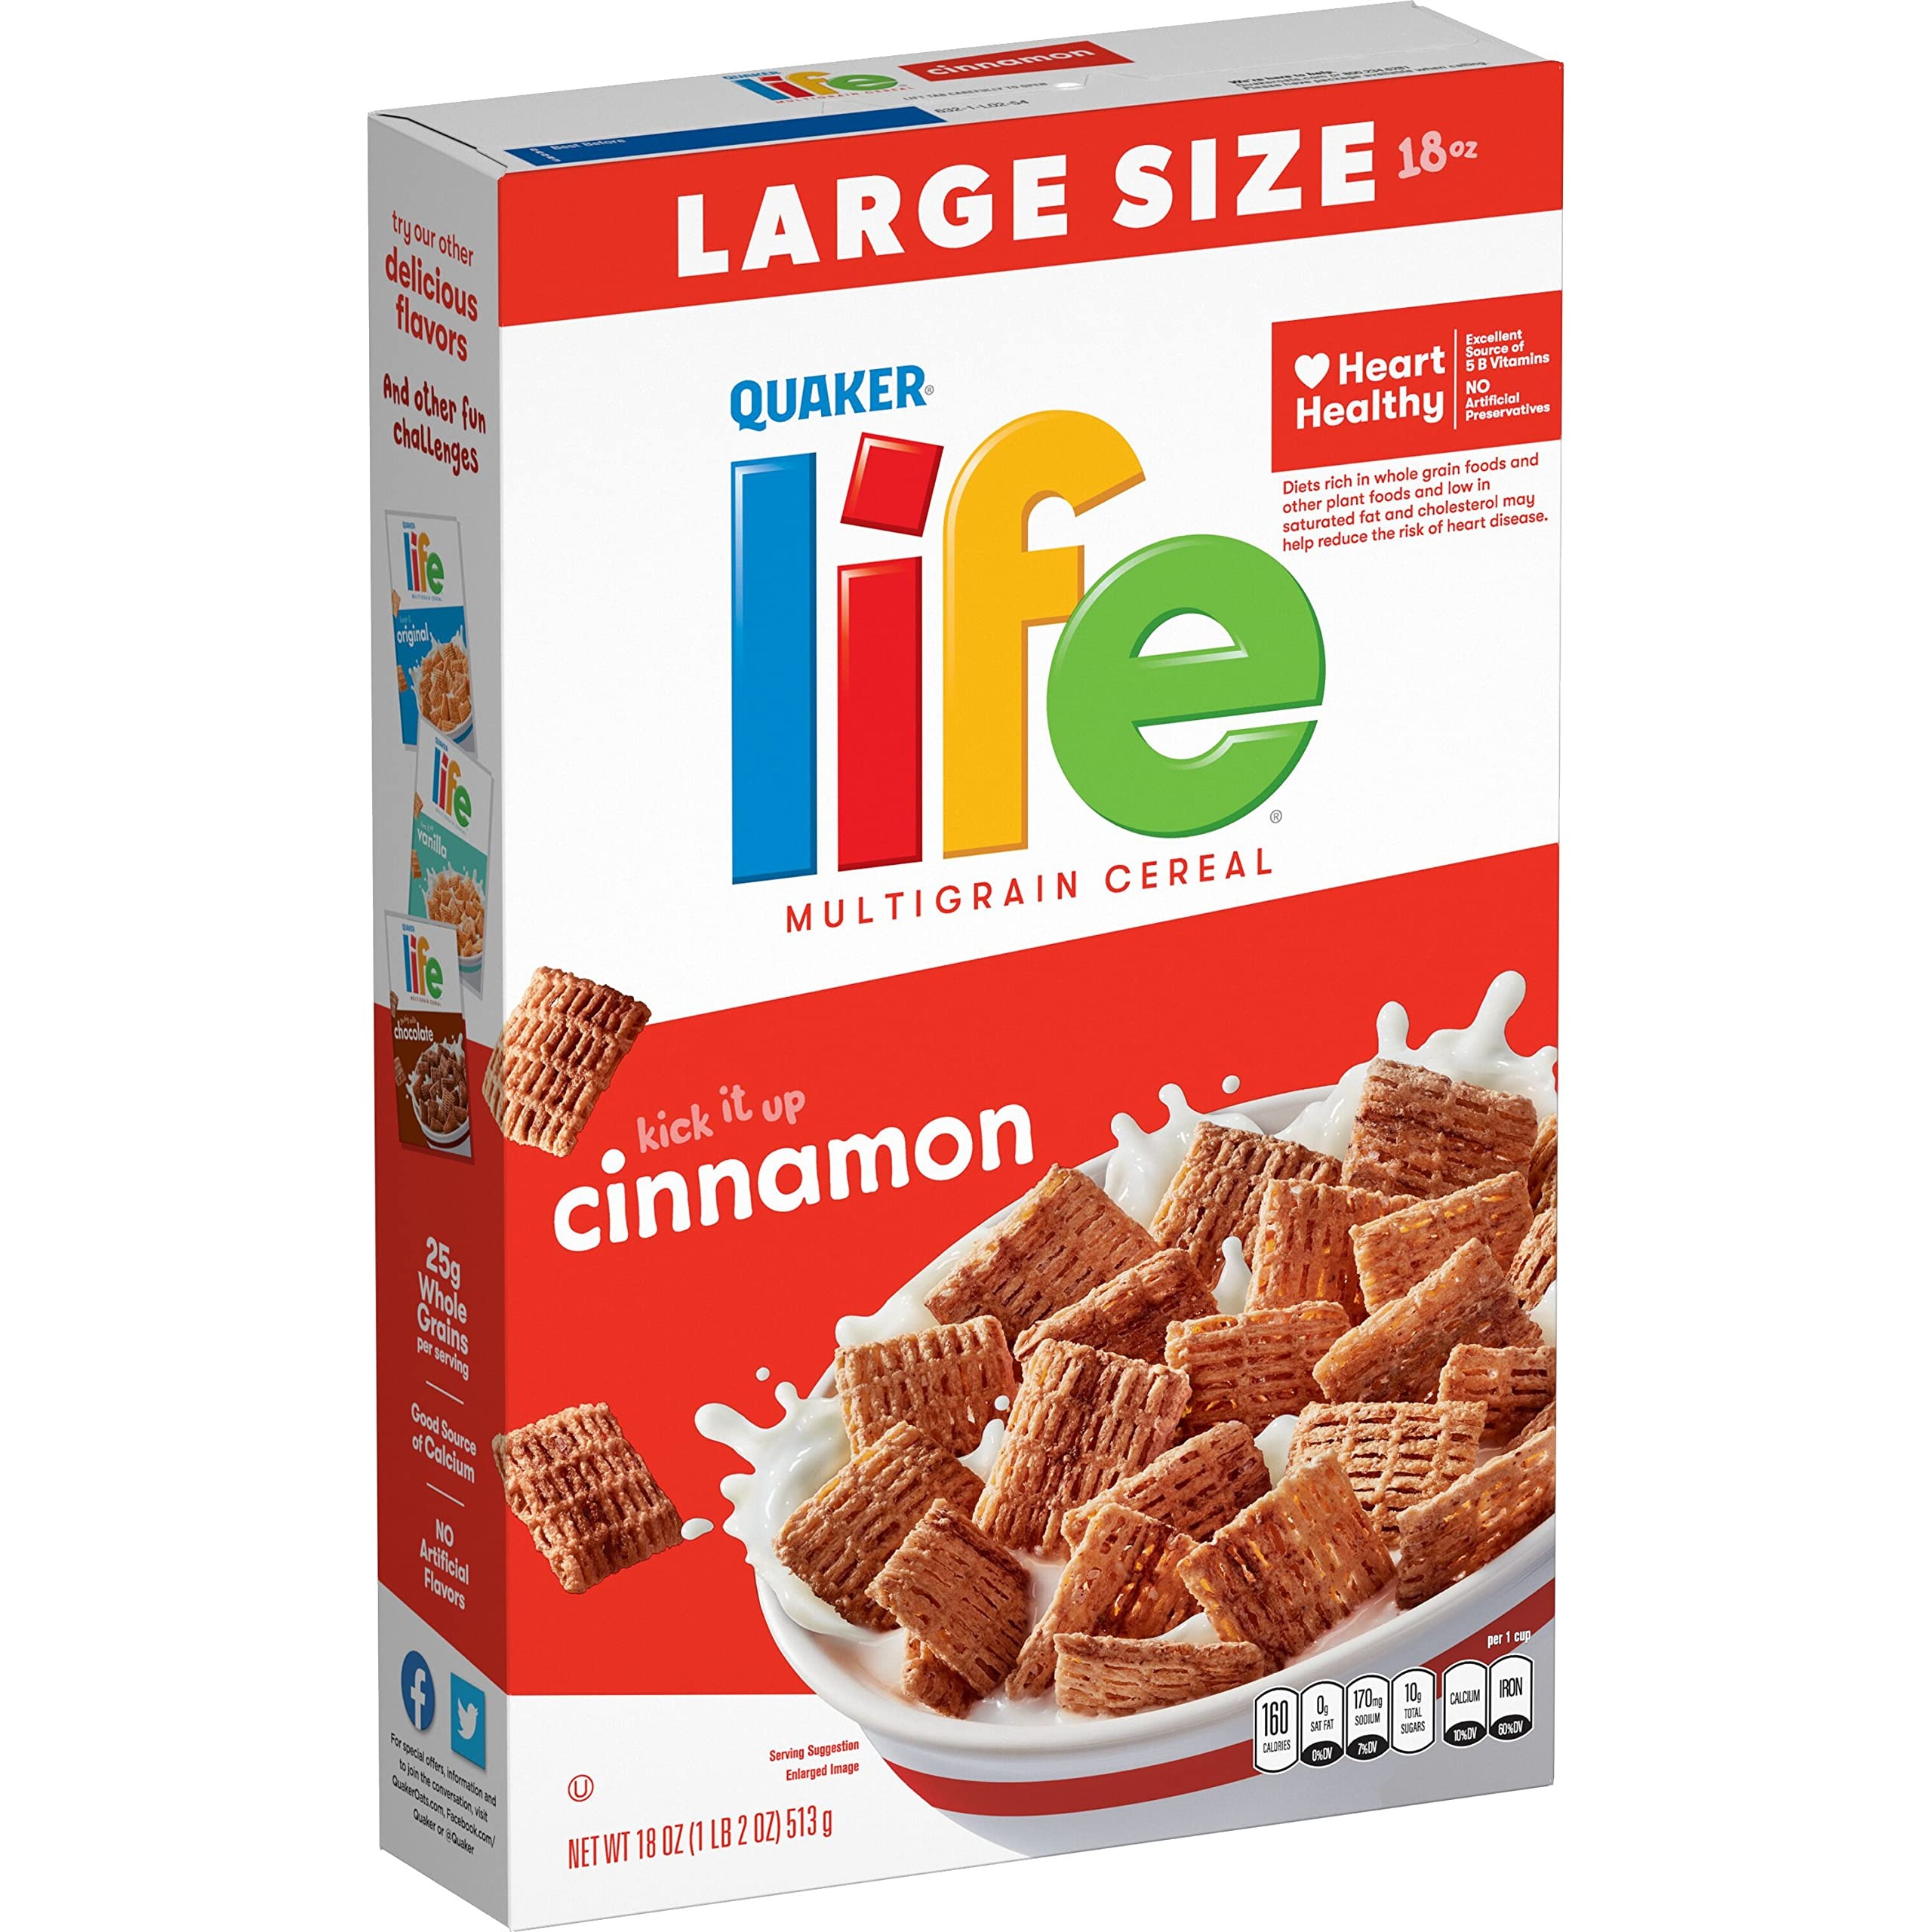
Item Name: Life Breakfast Cereal, Cinnamon, 18oz Box
Bullet Point 1: Includes 1 (18oz) box of Life Breakfast Cereal, Cinnamon flavor
Bullet Point 2: We've spiced up your favorite family cereal with the lively taste of cinnamon.
Bullet Point 3: Enjoy the simple and sweet flavor of Life Cereal—made with 25g of whole grains per one cup serving - with an aromatic, cinnamon twist
Bullet Point 4: 25g Whole Grains per serving
Bullet Point 5: Excellent source of 5 B Vitamins & Good Source of Calcium
Value: 18.0
Unit: Ounce

Price: 4.73